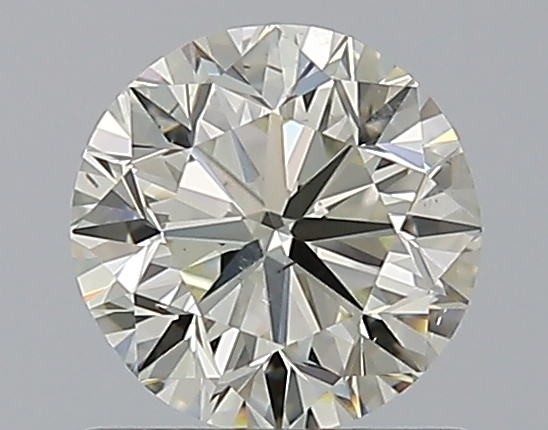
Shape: round
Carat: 1
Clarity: VS2
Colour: M
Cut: VG
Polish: EX
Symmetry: VG
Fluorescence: F
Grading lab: GIA
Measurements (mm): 6.12 x 6.24 x 4.01